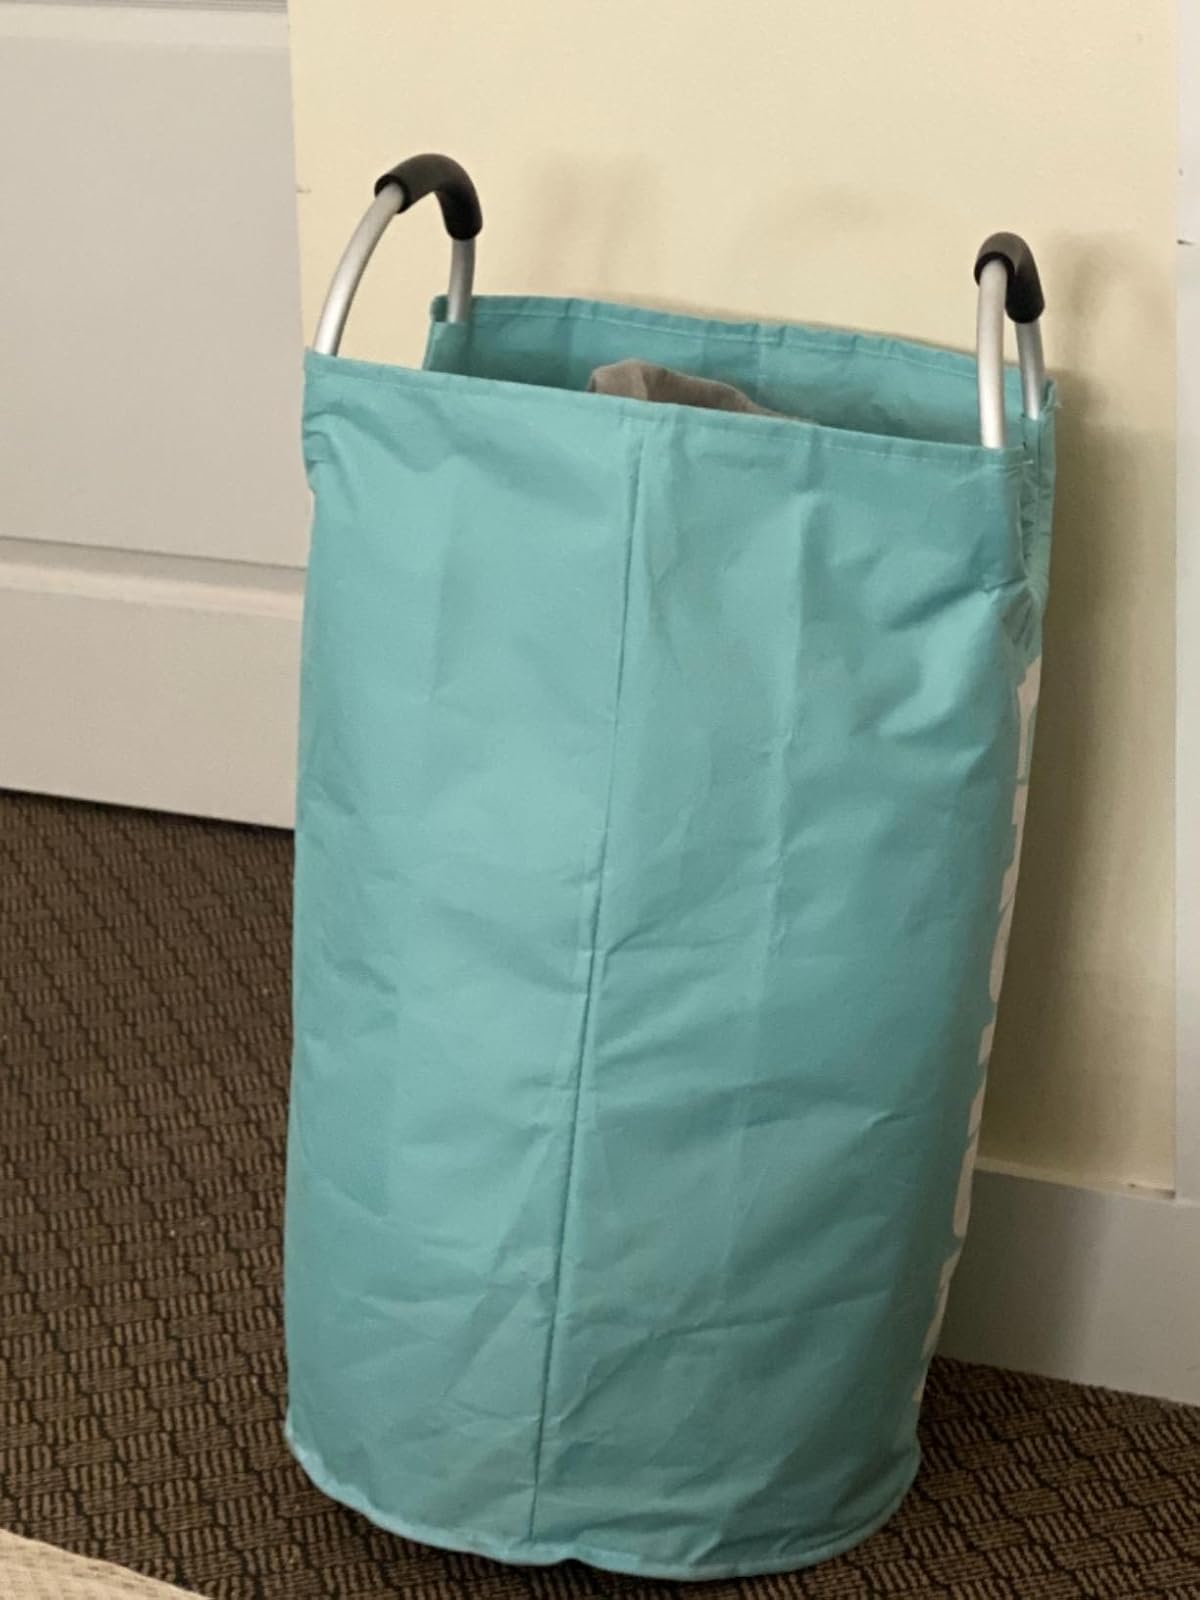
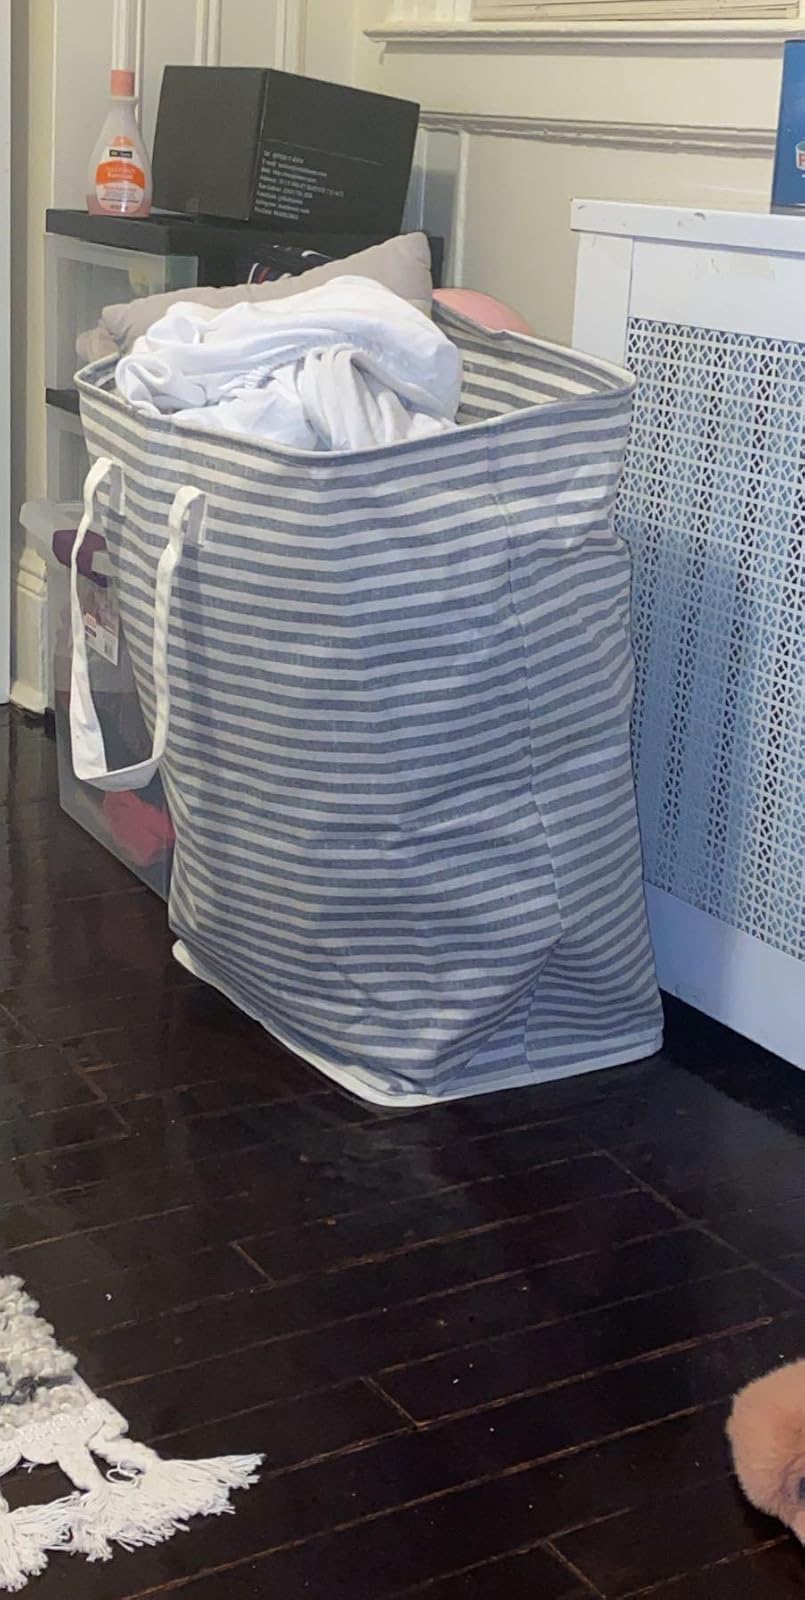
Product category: items_hamper
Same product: no